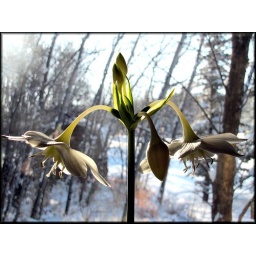
I love to see this very spring green of new buds against the winter beyond the window glass.